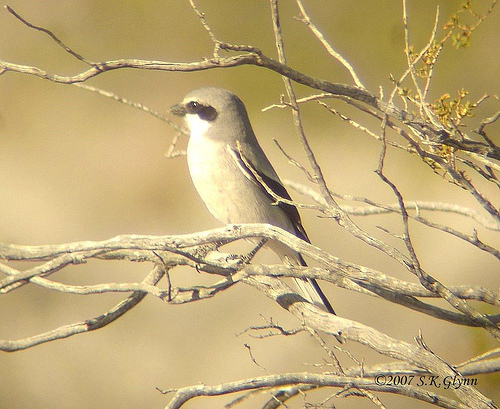
this bird has grey feathers and abnormally large head for its size.
a small bird with a cream colored throat and breast, with a grey head and black cheek patch.
a tiny grey bird with a sharp contrast of black details around eyes, wing tips and tail.
the nape is very fresh and white in color but also shades of brown.
this bird has a white breast and grey body,with long rectrices and a black cheek patch.
this bird displays a white breast that gradually darkens down through its belly.
this little bird is tan all over with a white throat, black coverts, eyering, and a very short bill.
this bird has wings that are black and grey and has a white belly
this bird has a white belly and breast with a black cheek patch and black tarsus.
this small bird has black eyerings and cheek patches, with a white breast.
Species: Loggerhead Shrike